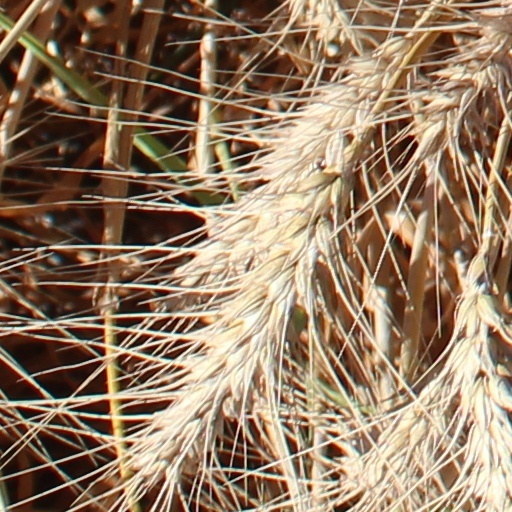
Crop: wheat